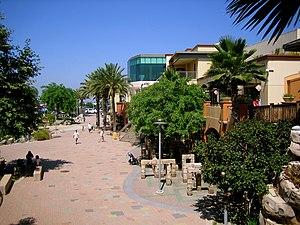
L’École du dimanche ou parfois École biblique aujourd'hui est une institution protestante ou évangélique d'enseignement de la bible aux enfants.